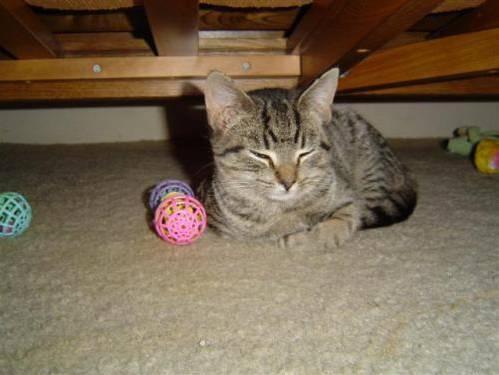
cat